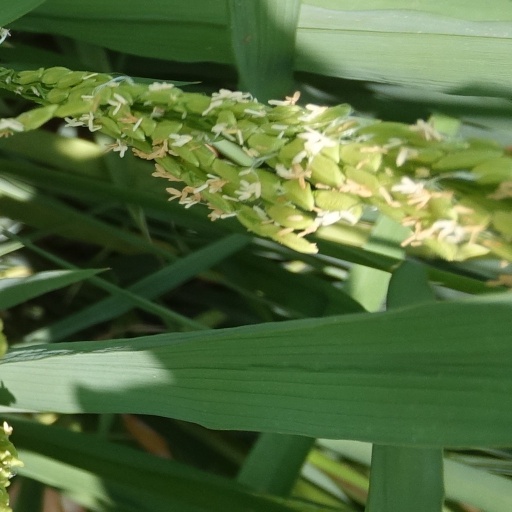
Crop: rice